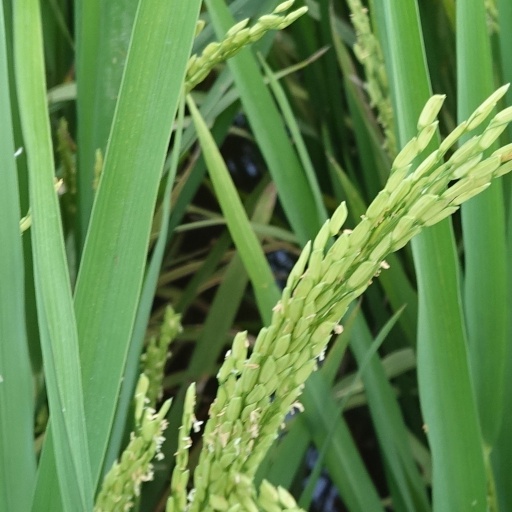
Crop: rice